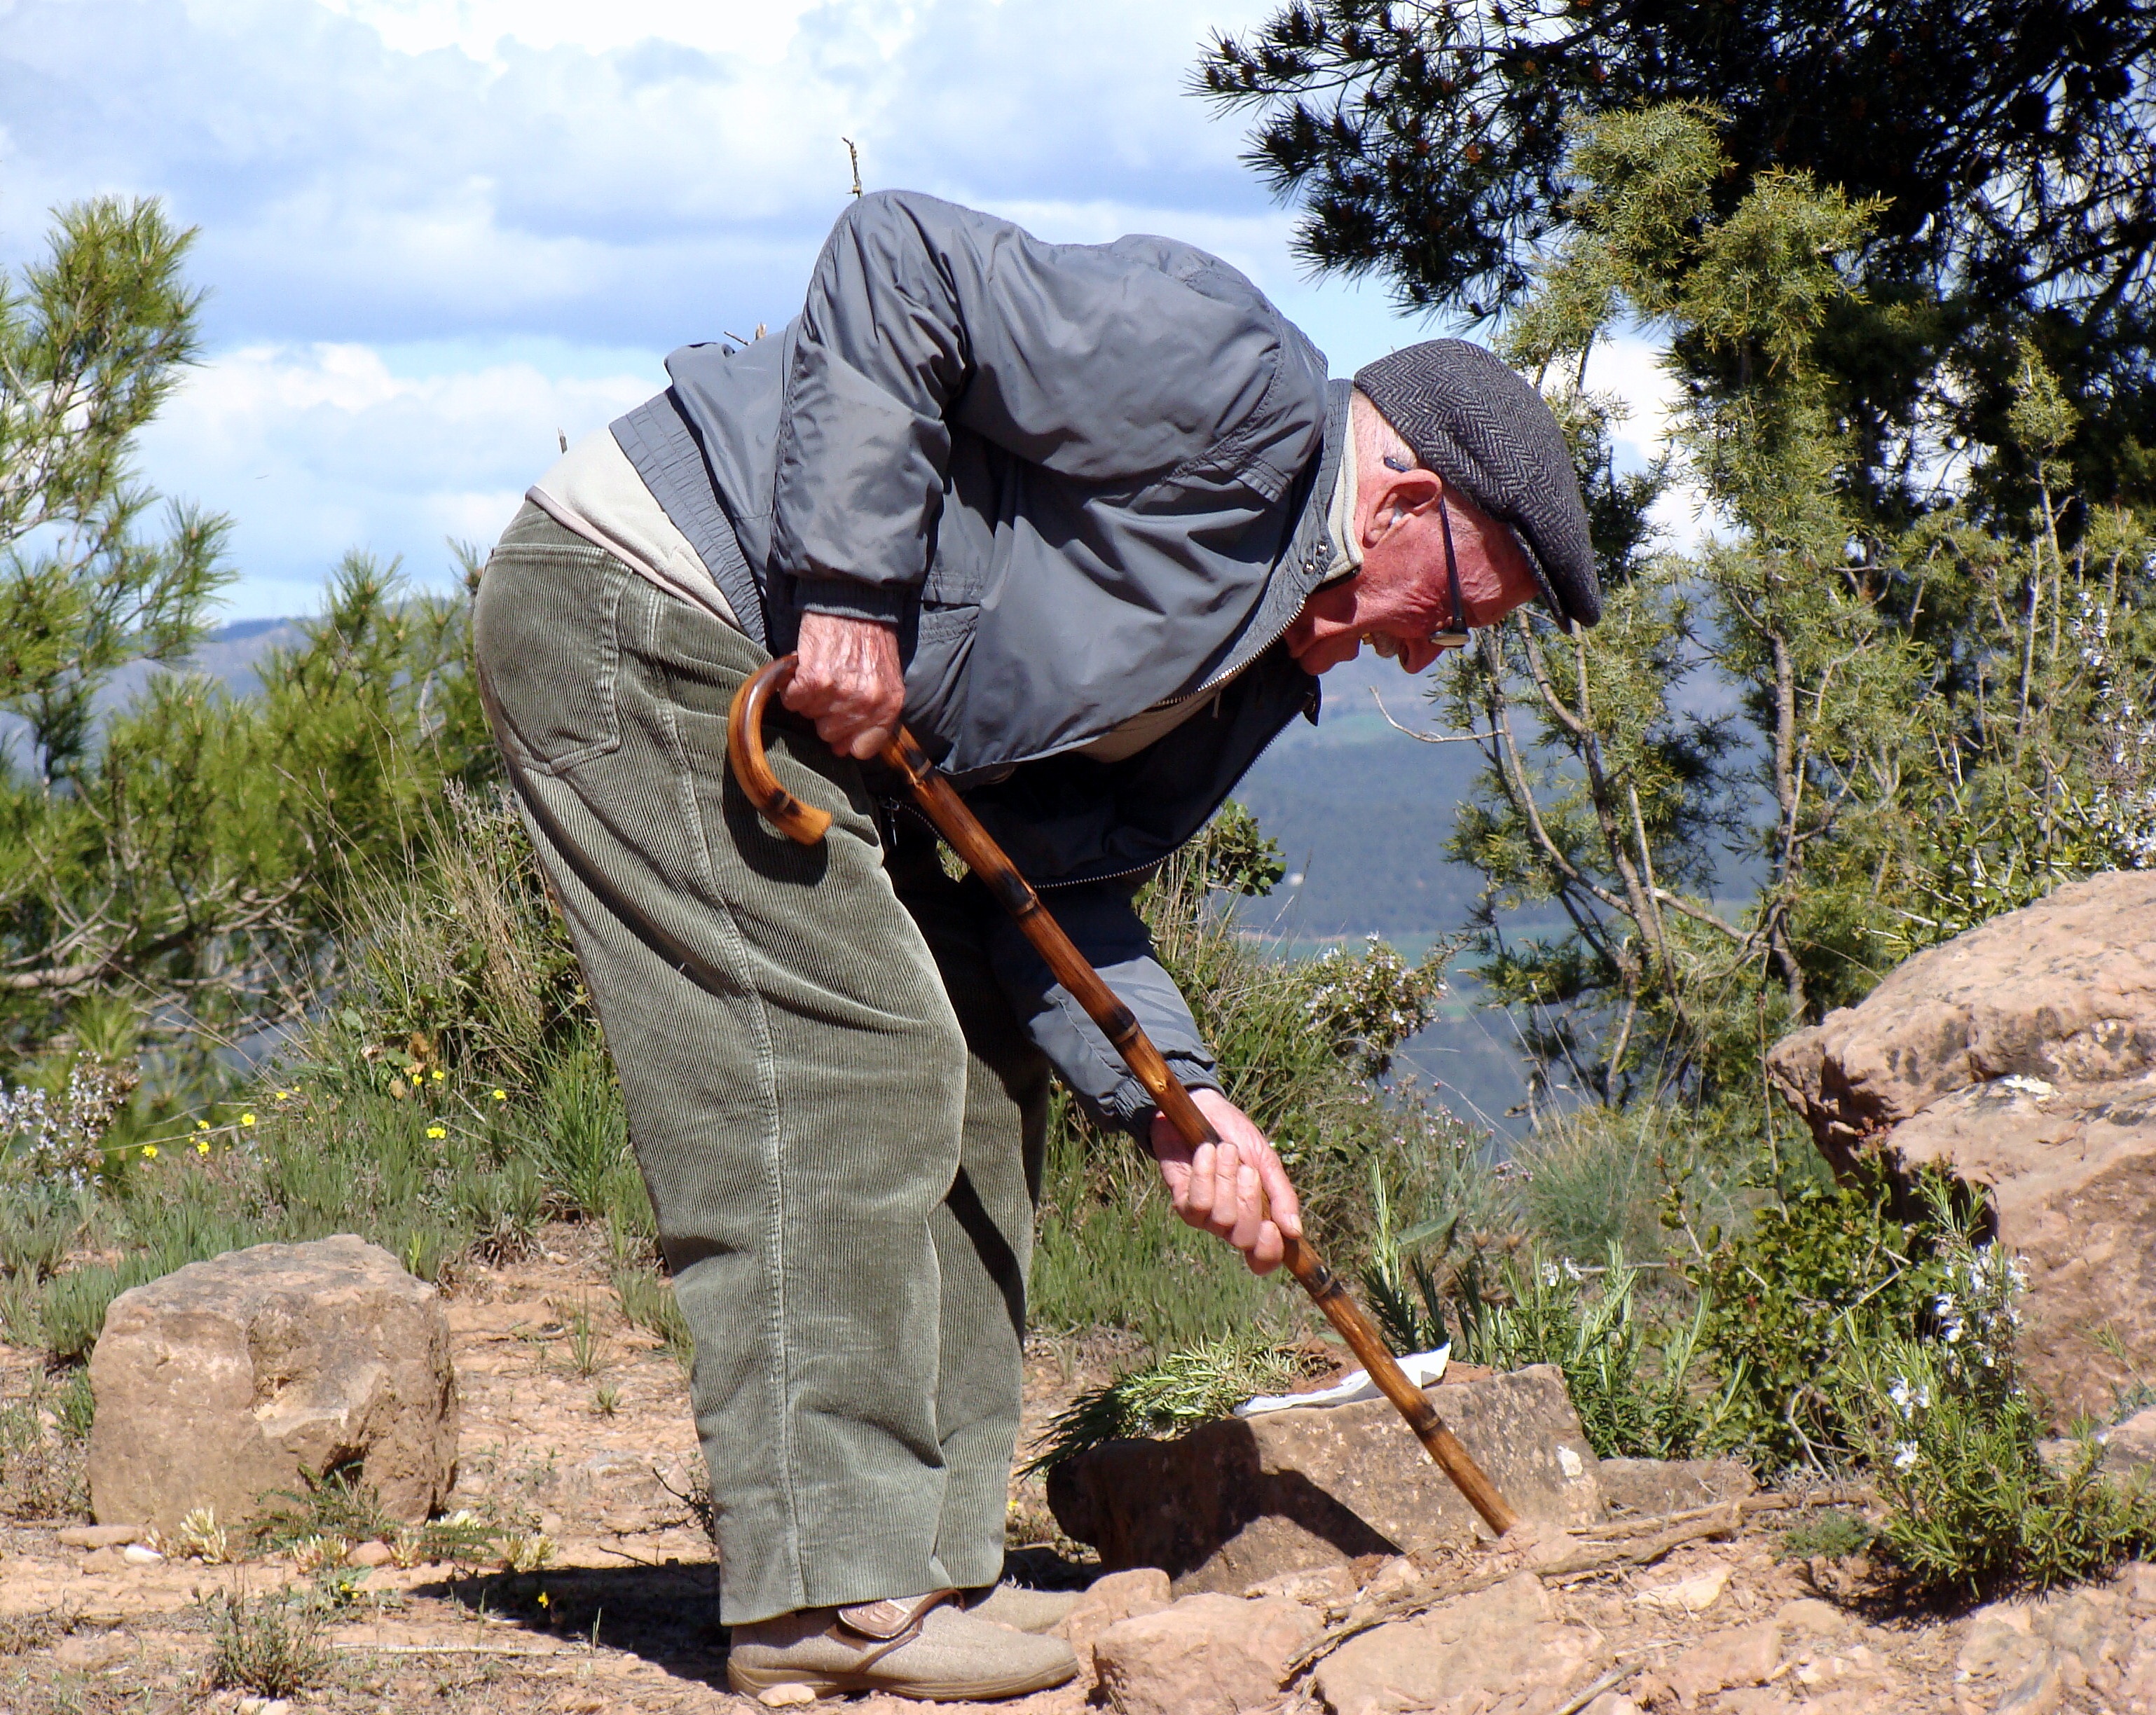
man, tree, person, people, soil, elder, crouch, geology, leaning, peasant